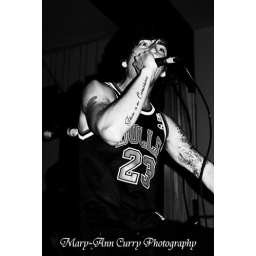
this was taken at the sky eats airplane show in pensacola at the legion on 5.25.09